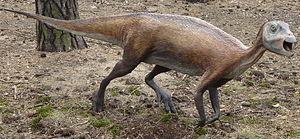
Atlascopcosaurus Rich et Vickers-Rich 1989, ou Lézard de l'Atlas Copco est un genre éteint de dinosaures herbivores appartenant à l'ordre des ornithischiens, au sous-ordre des ornithopodes et à la famille des hypsilophodontidés. Il a vécu en Australie vers la fin du Crétacé inférieur entre la fin de l'Aptien et le début de l'Albien il y a environ 115 Ma. Son nom rappelle que l'expédition qui l'a découvert en 1984 a été parrainée par la société Atlas Copco.